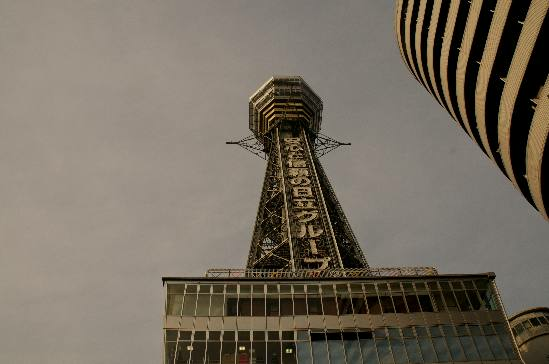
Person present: No